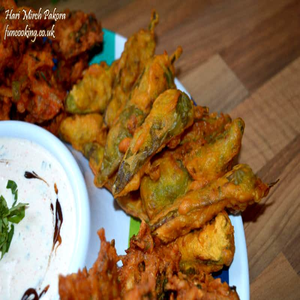
Dish: pakora